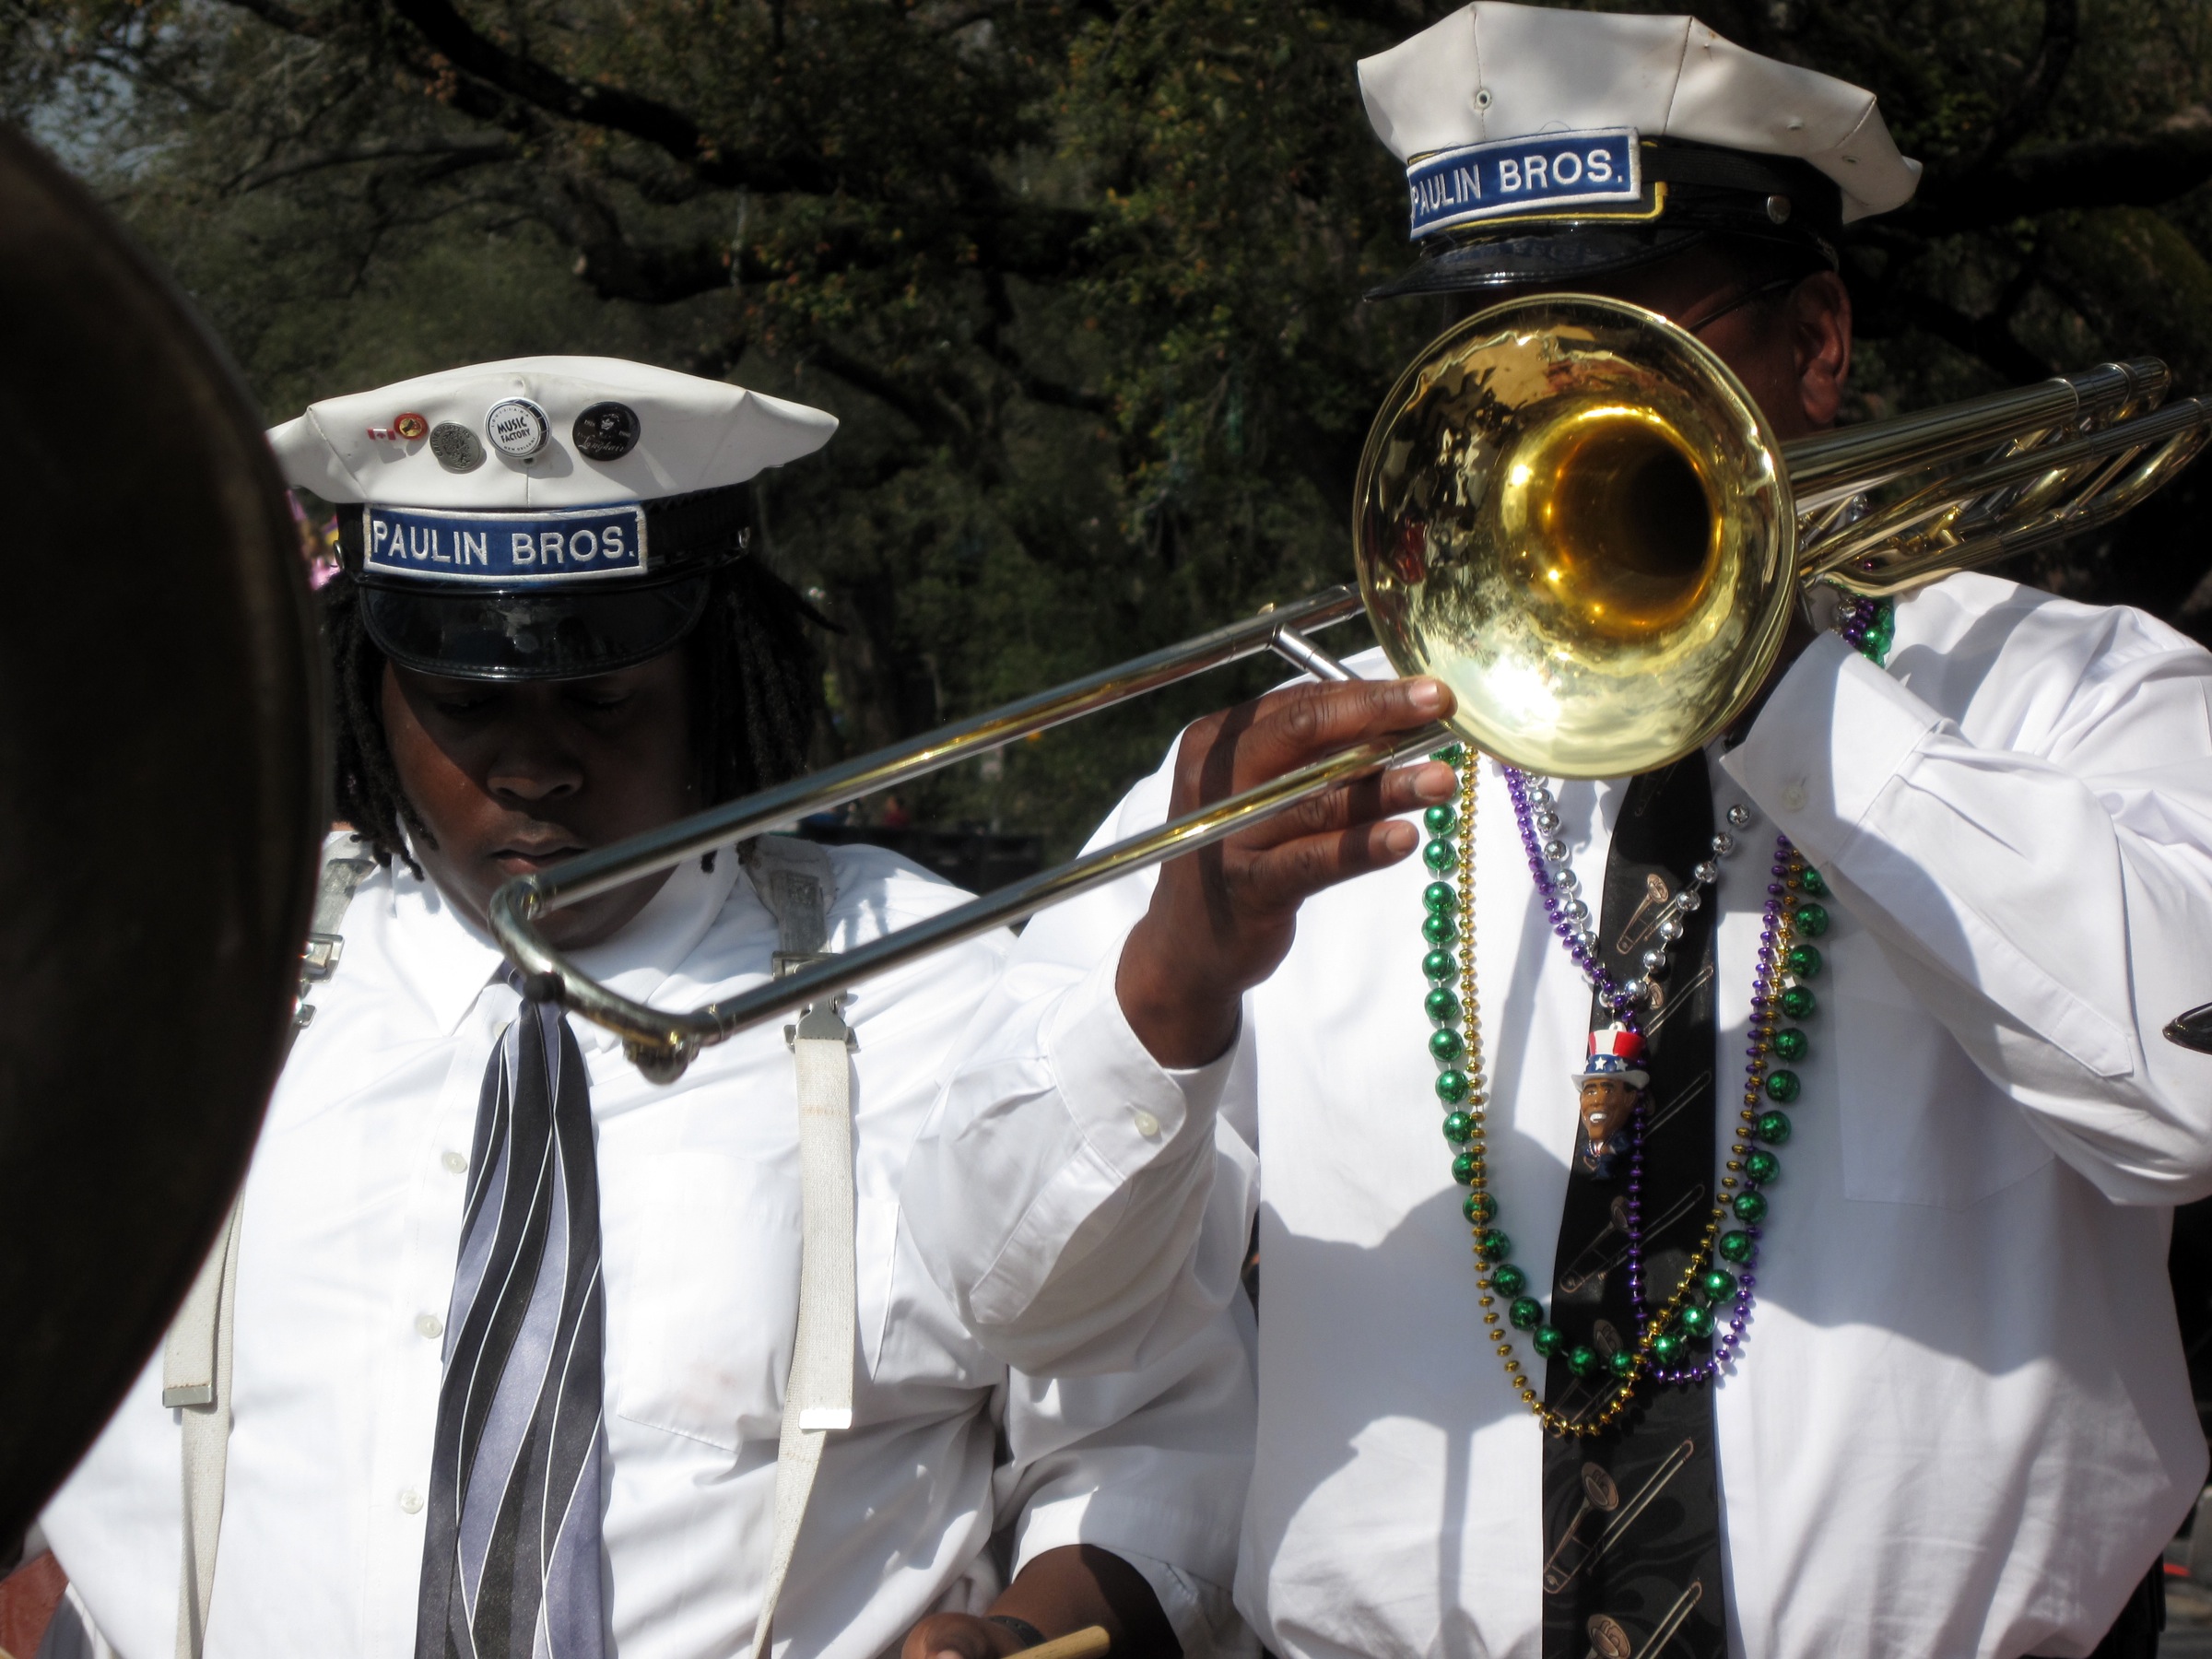
vehicle, neworleans, mardigras, kreweofkingarthur, brass instrument, sousaphone